Heinrich Cornelius Agrippa

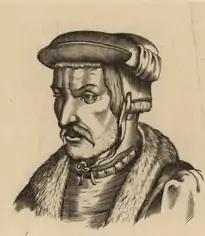
Woodcut print portrait of Agrippa

"De incertitudine et vanitate scientiarum atque artium declamatio invectiva" ("Declamation Attacking the Uncertainty and Vanity of the Sciences and the Arts", 1526; printed in Cologne 1527), a skeptical satire of the sad state of science. This book, a significant production of the revival of Pyrrhonic skepticism in its fideist mode, was to have a significant influence on such thinkers and writers as Montaigne, Descartes and Goethe.